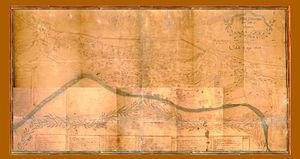
Plan réalisé en 1761 par le sieur de la Chaume. (Archive personnelle)
Joyeuse est une commune française, située dans le département de l’Ardèche en région Auvergne-Rhône-Alpes.